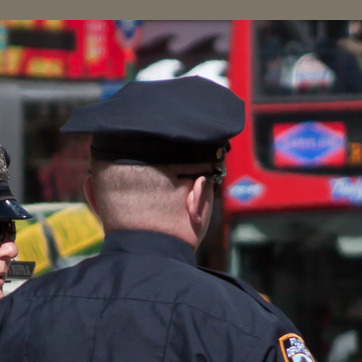
Material: hair